Laurens Janszoon Coster

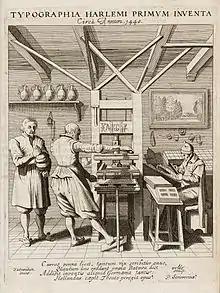
Illustration from a pamphlet by Petrus Scriverius, 1628

Laurens Janszoon Coster (in Haarlem – ), or Laurens Jansz Koster, is the purported inventor of a printing press from Haarlem. He allegedly invented printing simultaneously with Johannes Gutenberg and was regarded by some in the Netherlands well into the 20th century as having invented printing first.